Raqqa campaign (2016–2017)

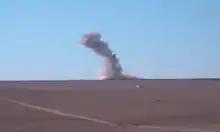
A United States Air Force airstrike on an ISIL position to the north of Raqqa

The second phase of the offensive aimed to enforce a full blockade of the city of Raqqa. On 21 November, the SDF captured two more villages, while ISIL launched a counter-attack near Tal Saman. Over the next days, the SDF attempted to further advance, such as at al-Qalita, but was unable to break through ISIL's defense line south of Tal Saman. On 24 November, a US serviceman died from wounds he suffered after stepping on an improvised explosive device near the town of Ayn Issa, to the north of Raqqa.